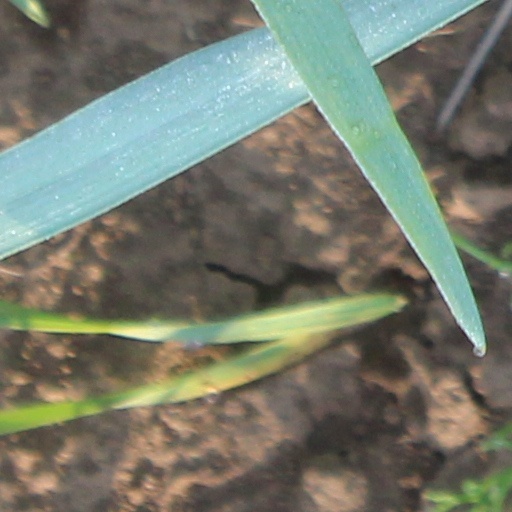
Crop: wheat